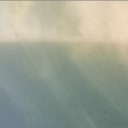
Label: Leaf_rust